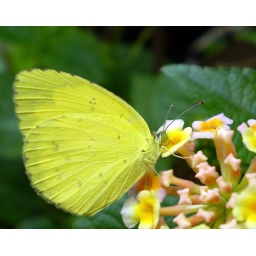
closeup shot of the butterfly - colors of green and yellow mixed. shot by my Olympus FE220